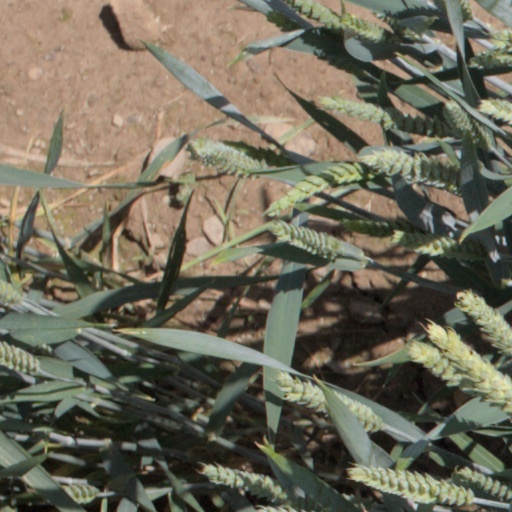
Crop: wheat